History of the Australian Army

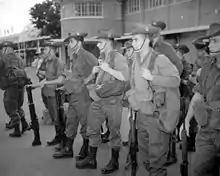
Australians arrive at Tan Son Nhut Airport, Saigon

Australian Army's commitment into Vietnam commenced with a contingent of a specialist group called the Australian Army Training Team Vietnam (AATTV) which commenced in 1962. Later Australian troops and their supports arrived and were assigned the Phuoc Tuy province. The 1st Australian Task Force was based in the province between 1966 and 1971 and consisted of infantry battalions, a Special Air Service Squadron, an artillery regiment and supporting engineer, armoured and armoured personnel carrier squadrons.